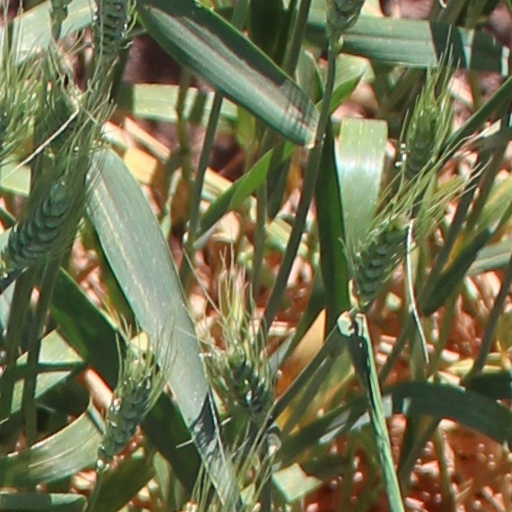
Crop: wheat